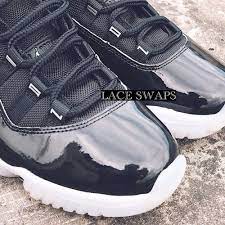
Label: Sneaker